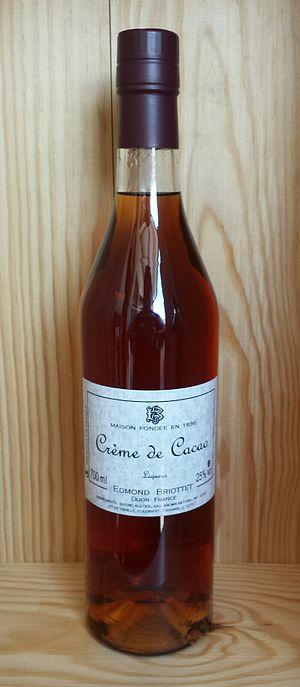
Il existe deux types de crème de cacao :